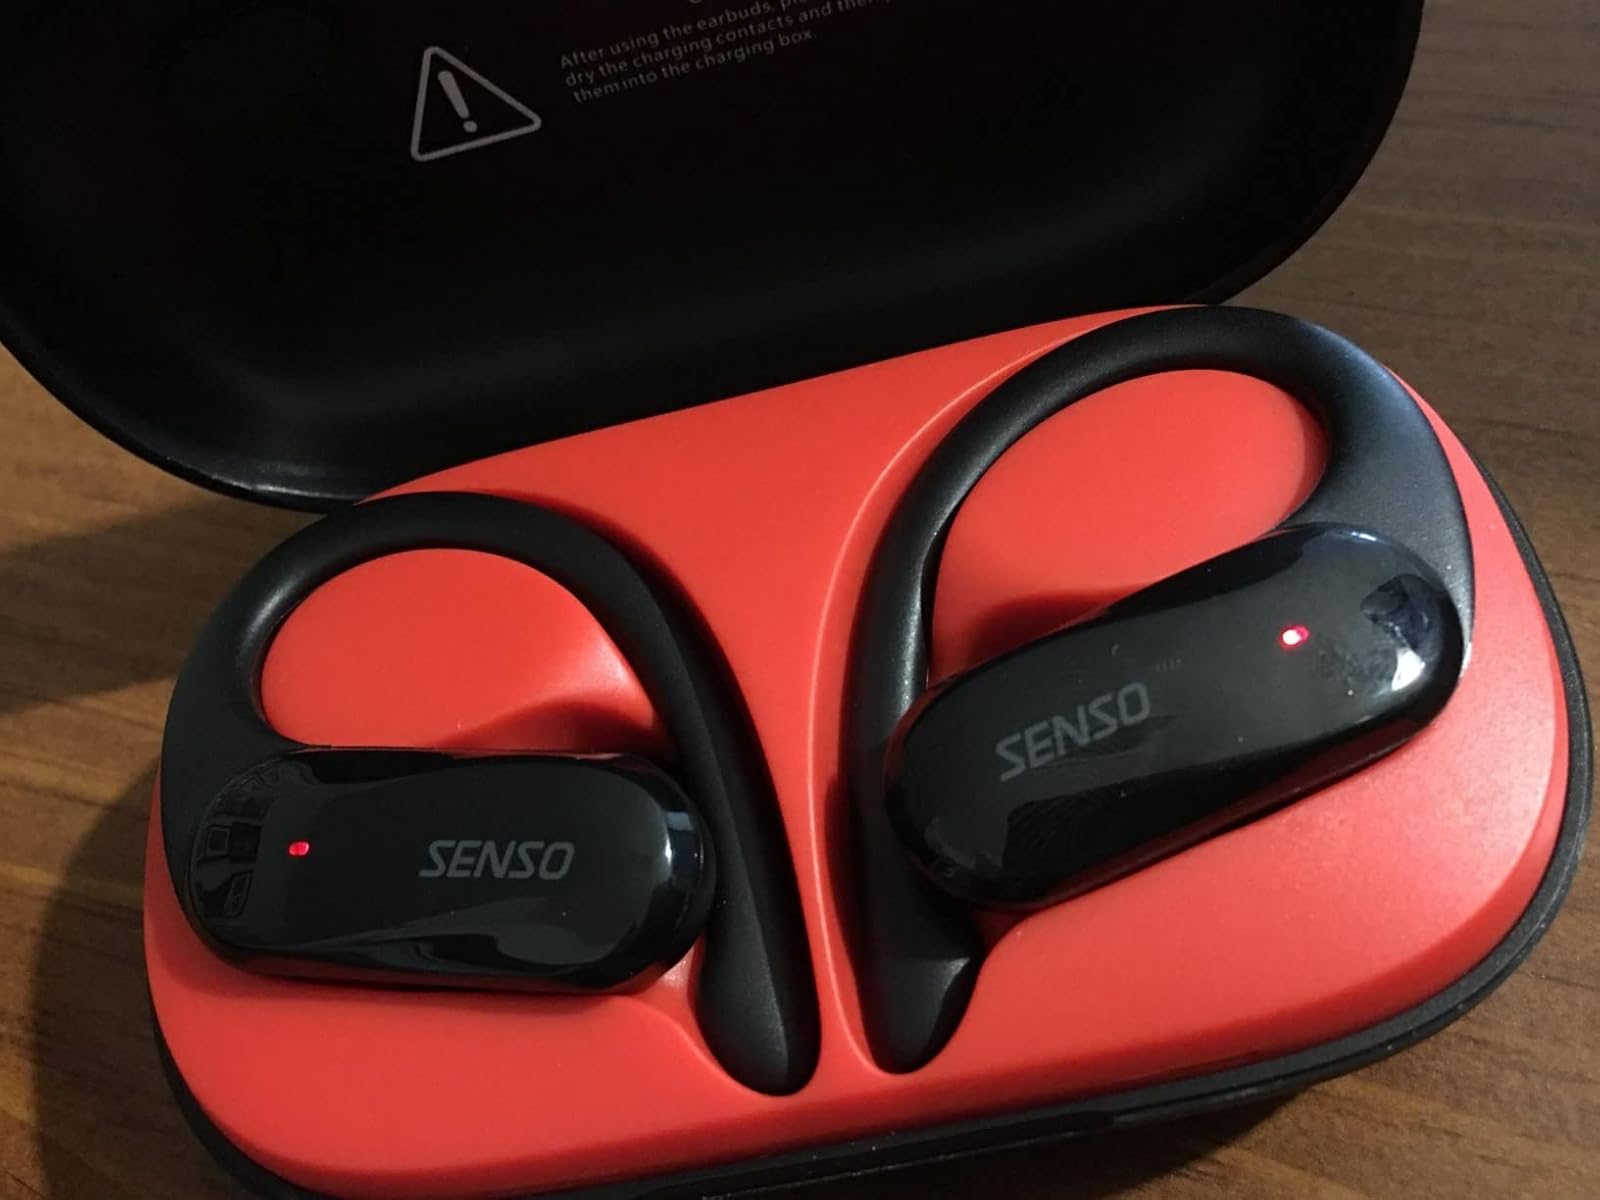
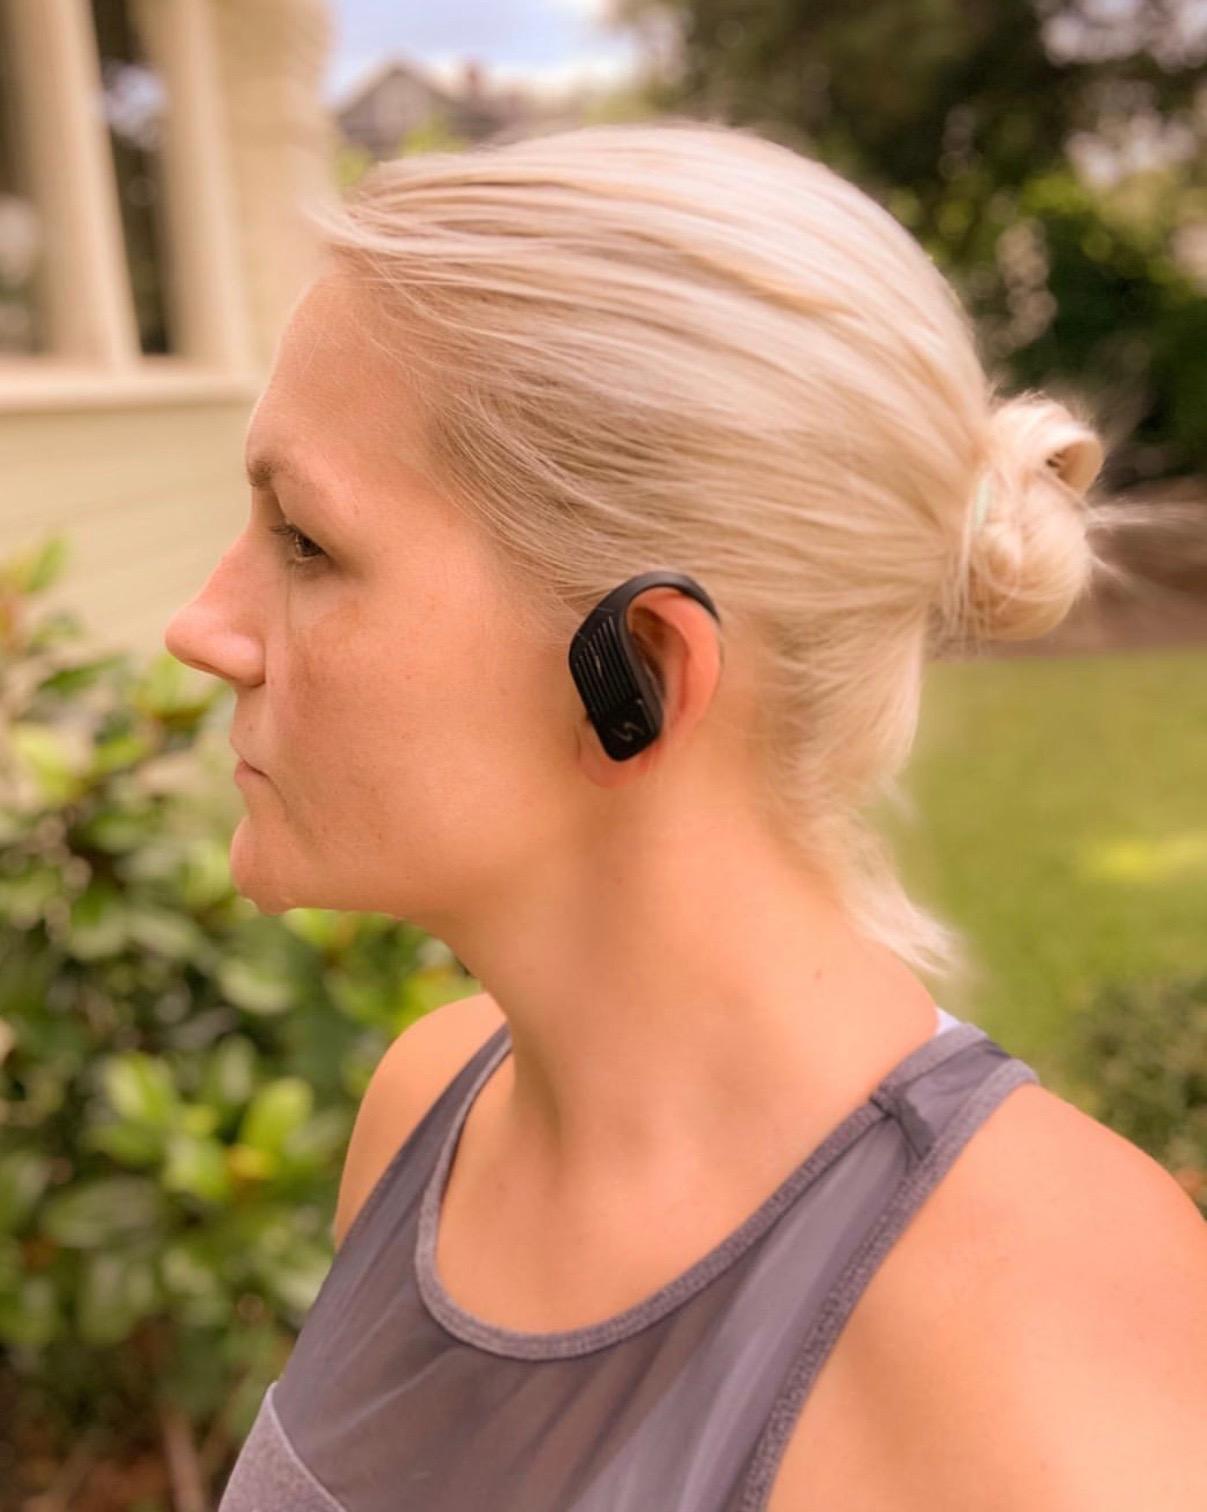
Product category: earbuds
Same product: no